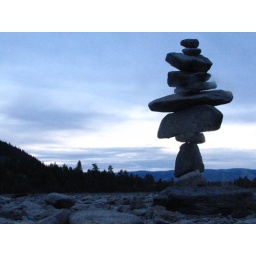
I went to the Flathead river to throw rocks in the water but wound up stacking them instead